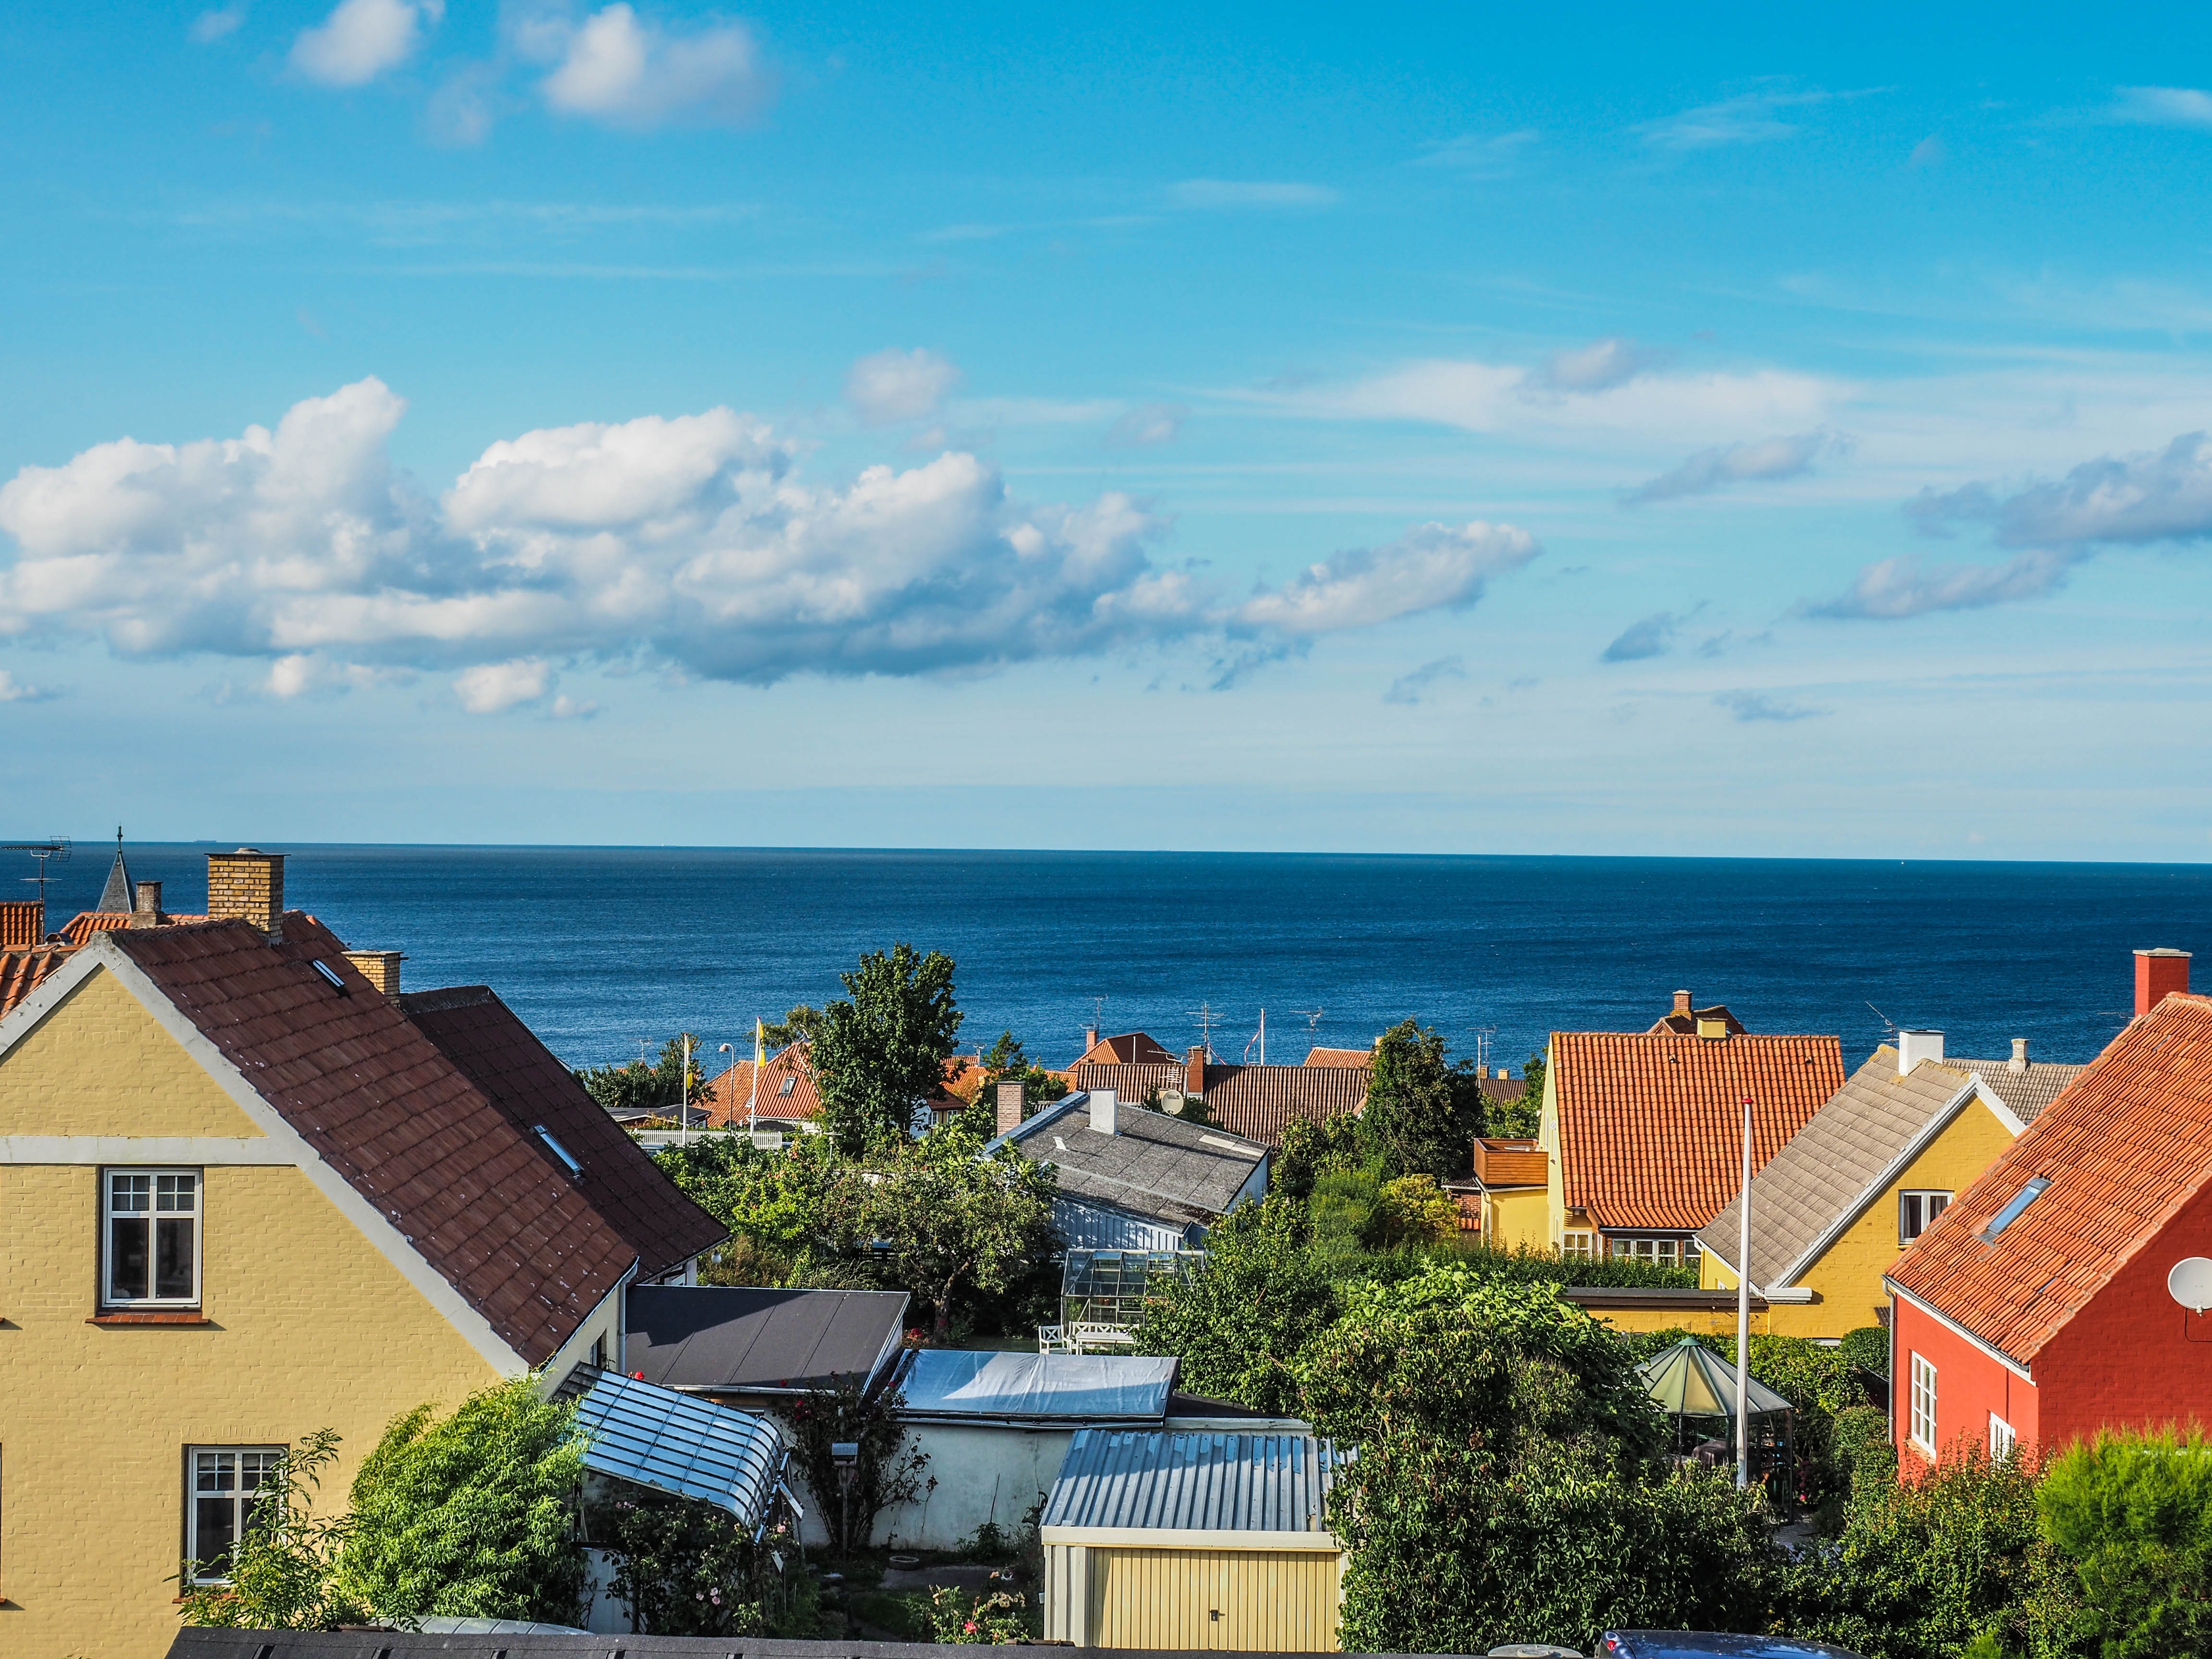
beach, sea, coast, ocean, horizon, sky, house, vacation, europe, bay, property, denmark, estate, bornholm, residential area, roof tops